Commissions of the Danube River

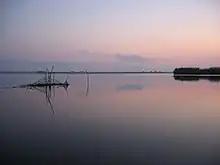
A 2004 photo of the Sulina Channel of the Danube River, leading to the Black Sea

In 1924, Romania suggested that the activities of the commission be limited; that country would be charged with trial and punishment of shipping violators, similar to the method used by the newer, upriver International Danube Commission. This suggestion also was rejected by the other powers. Balked internationally, the Romanian government began an internal propaganda campaign in 1926 to nationalize the Sulina channel, even without the concurrence of the other nations. Spokesmen claimed the CED had failed to keep the channel clear, resulting in a situation where only empty boats could cross it; the commission replied that the silt had piled up during the war when Romania had full control.